Question: Where is a laptop?
Tambaya: Ina kwamfutar tafi-da-gidankan take ?
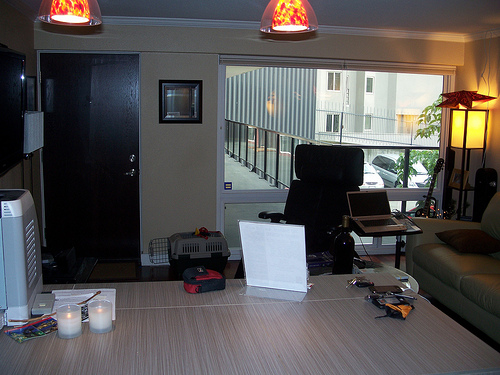
Answer: On a table.
Amsa: Kan tebur.